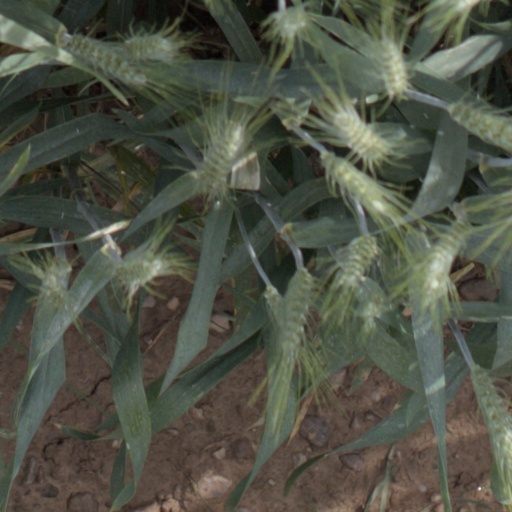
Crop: wheat